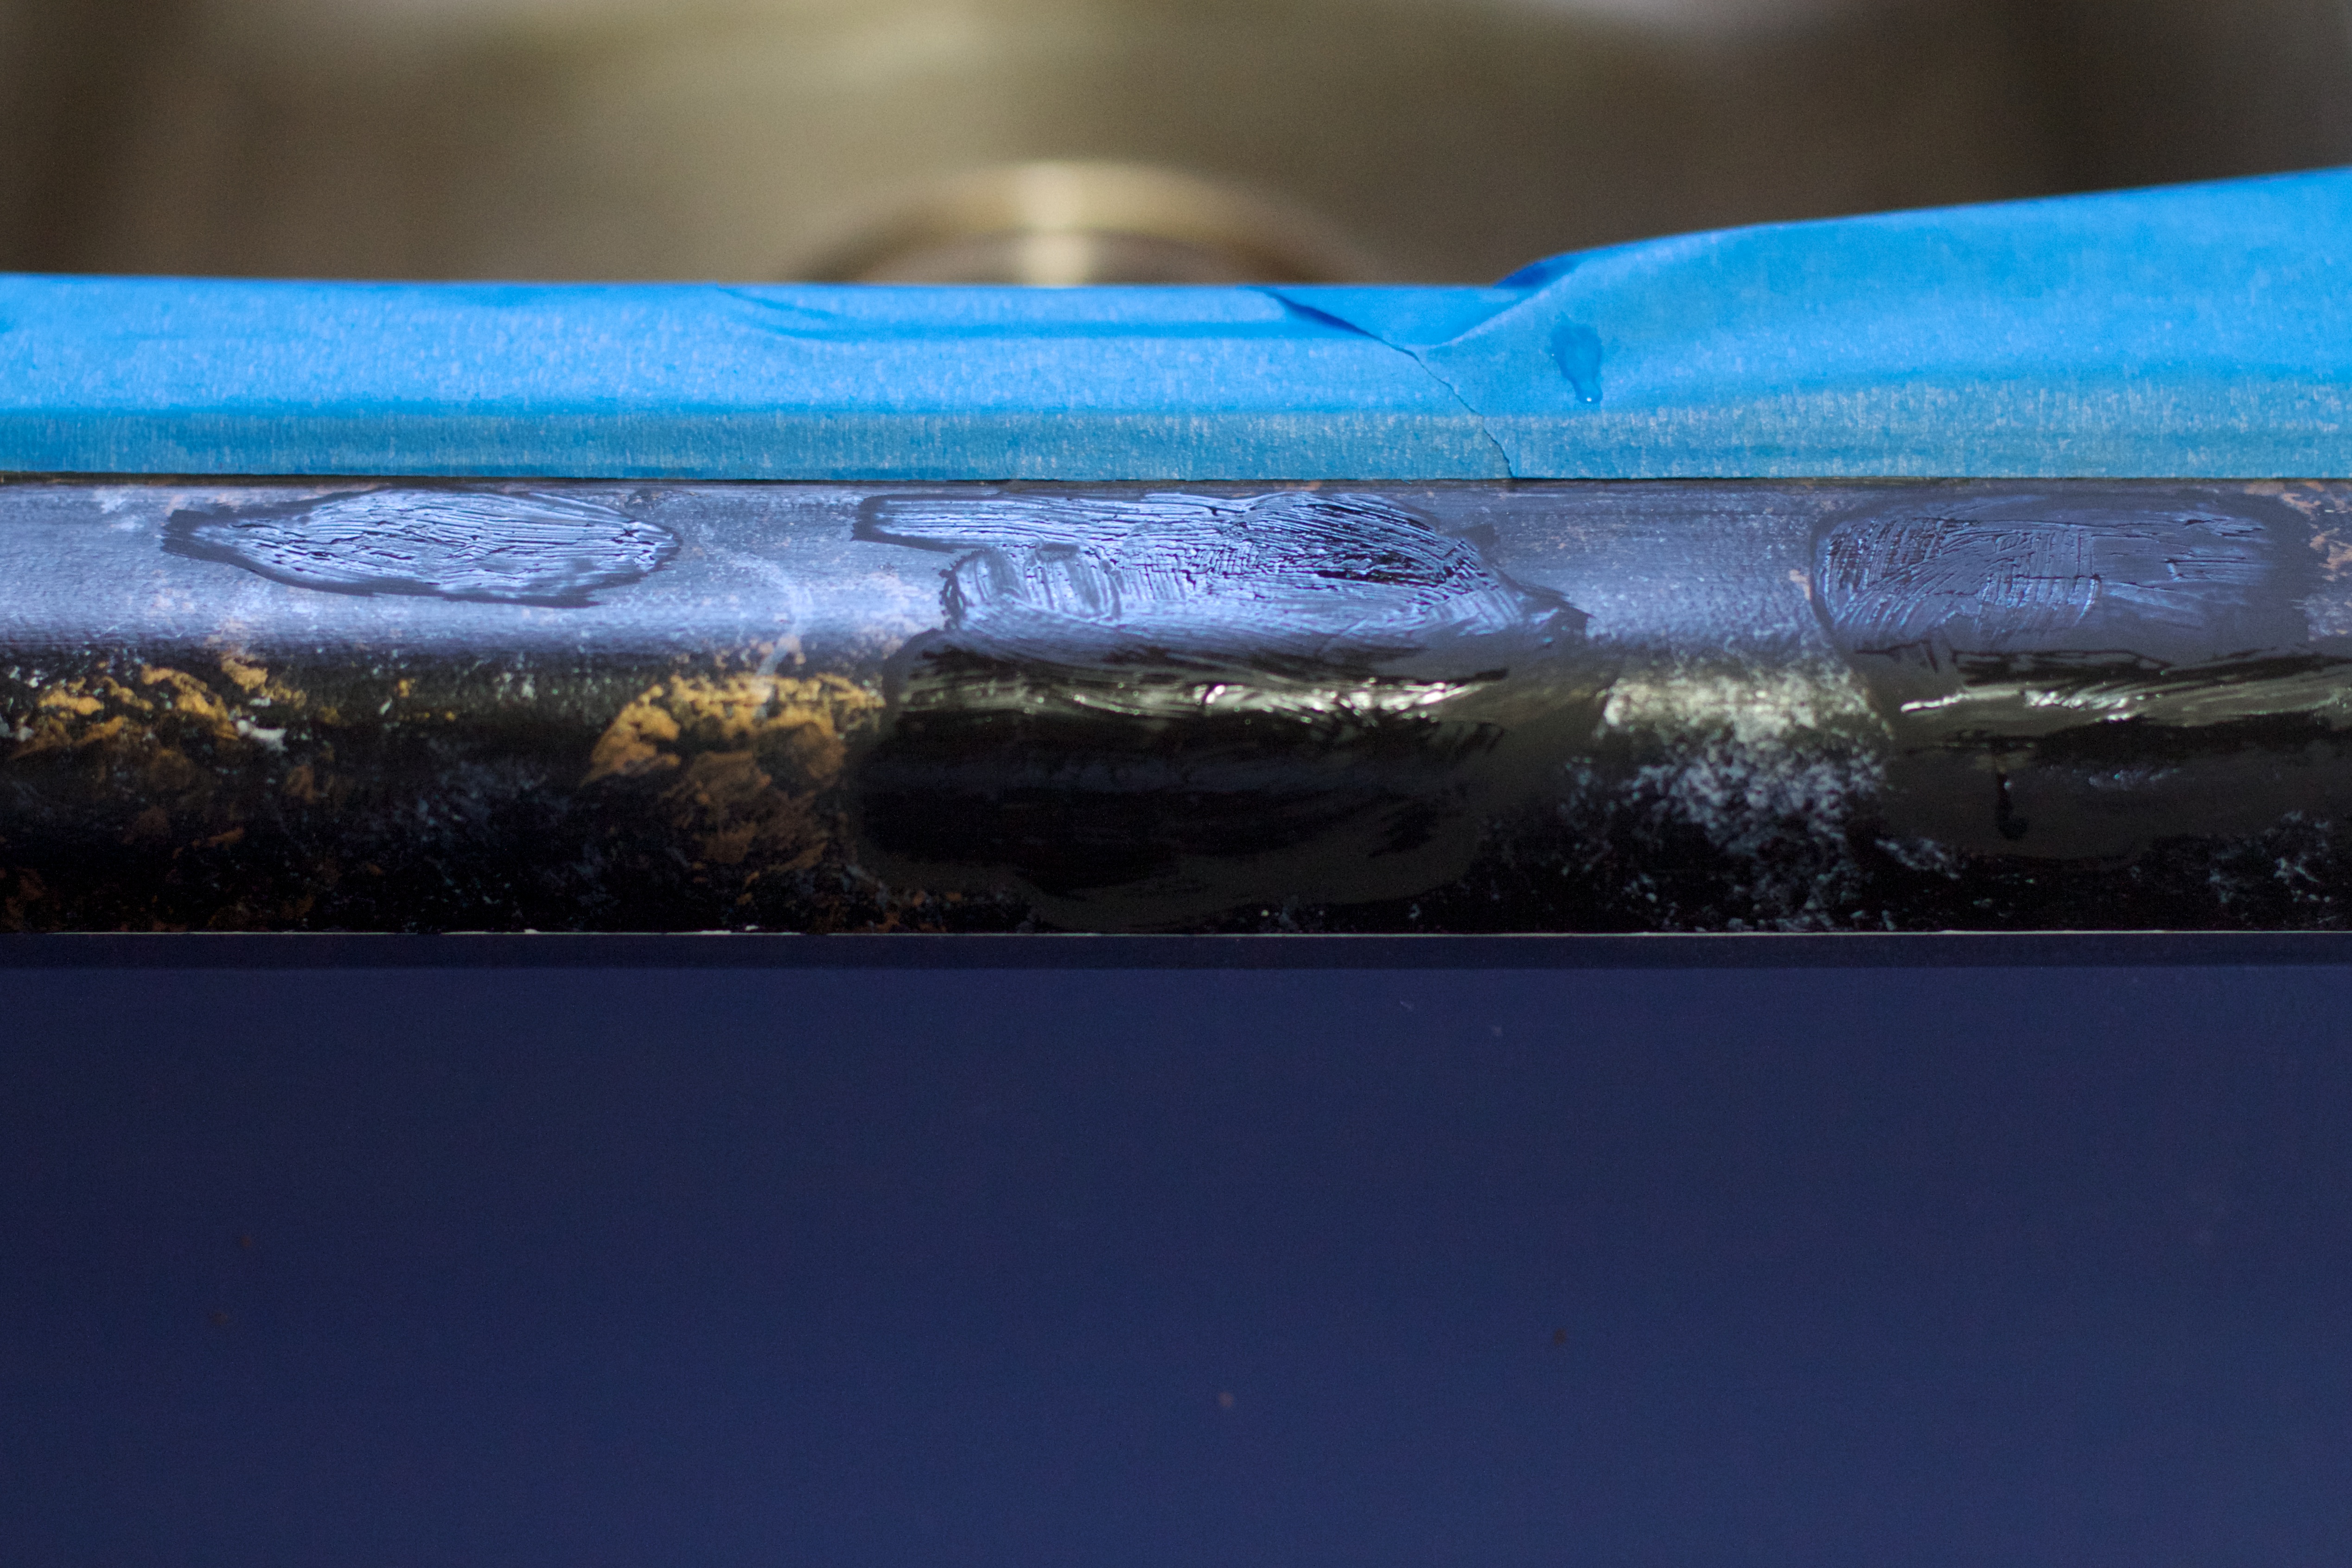
blue, weapon, bumper, automotive exterior